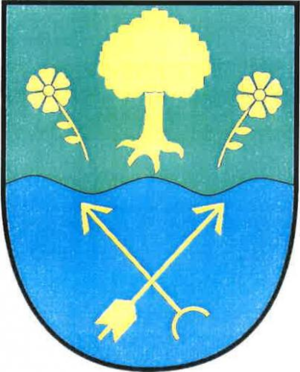
Kněževes est une commune du district de Žďár nad Sázavou, dans la région de Vysočina, en République tchèque. Sa population s'élevait à 149 habitants en 2019.